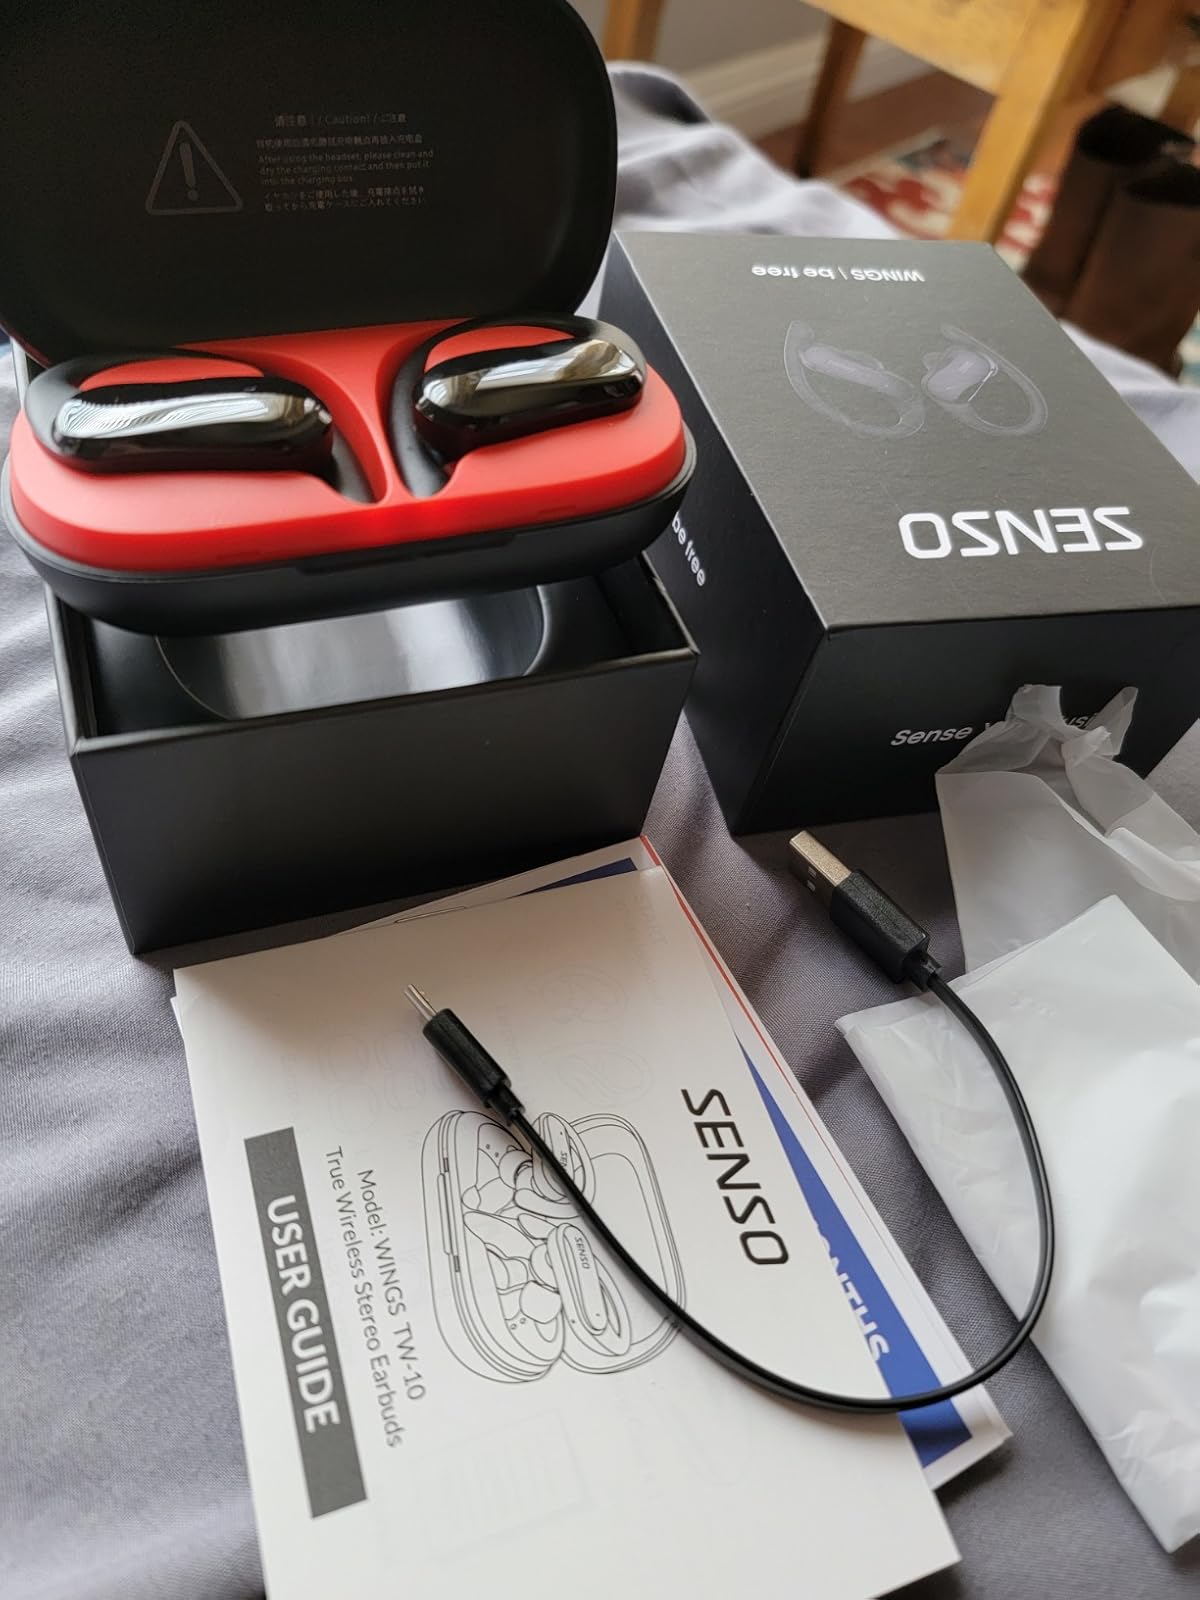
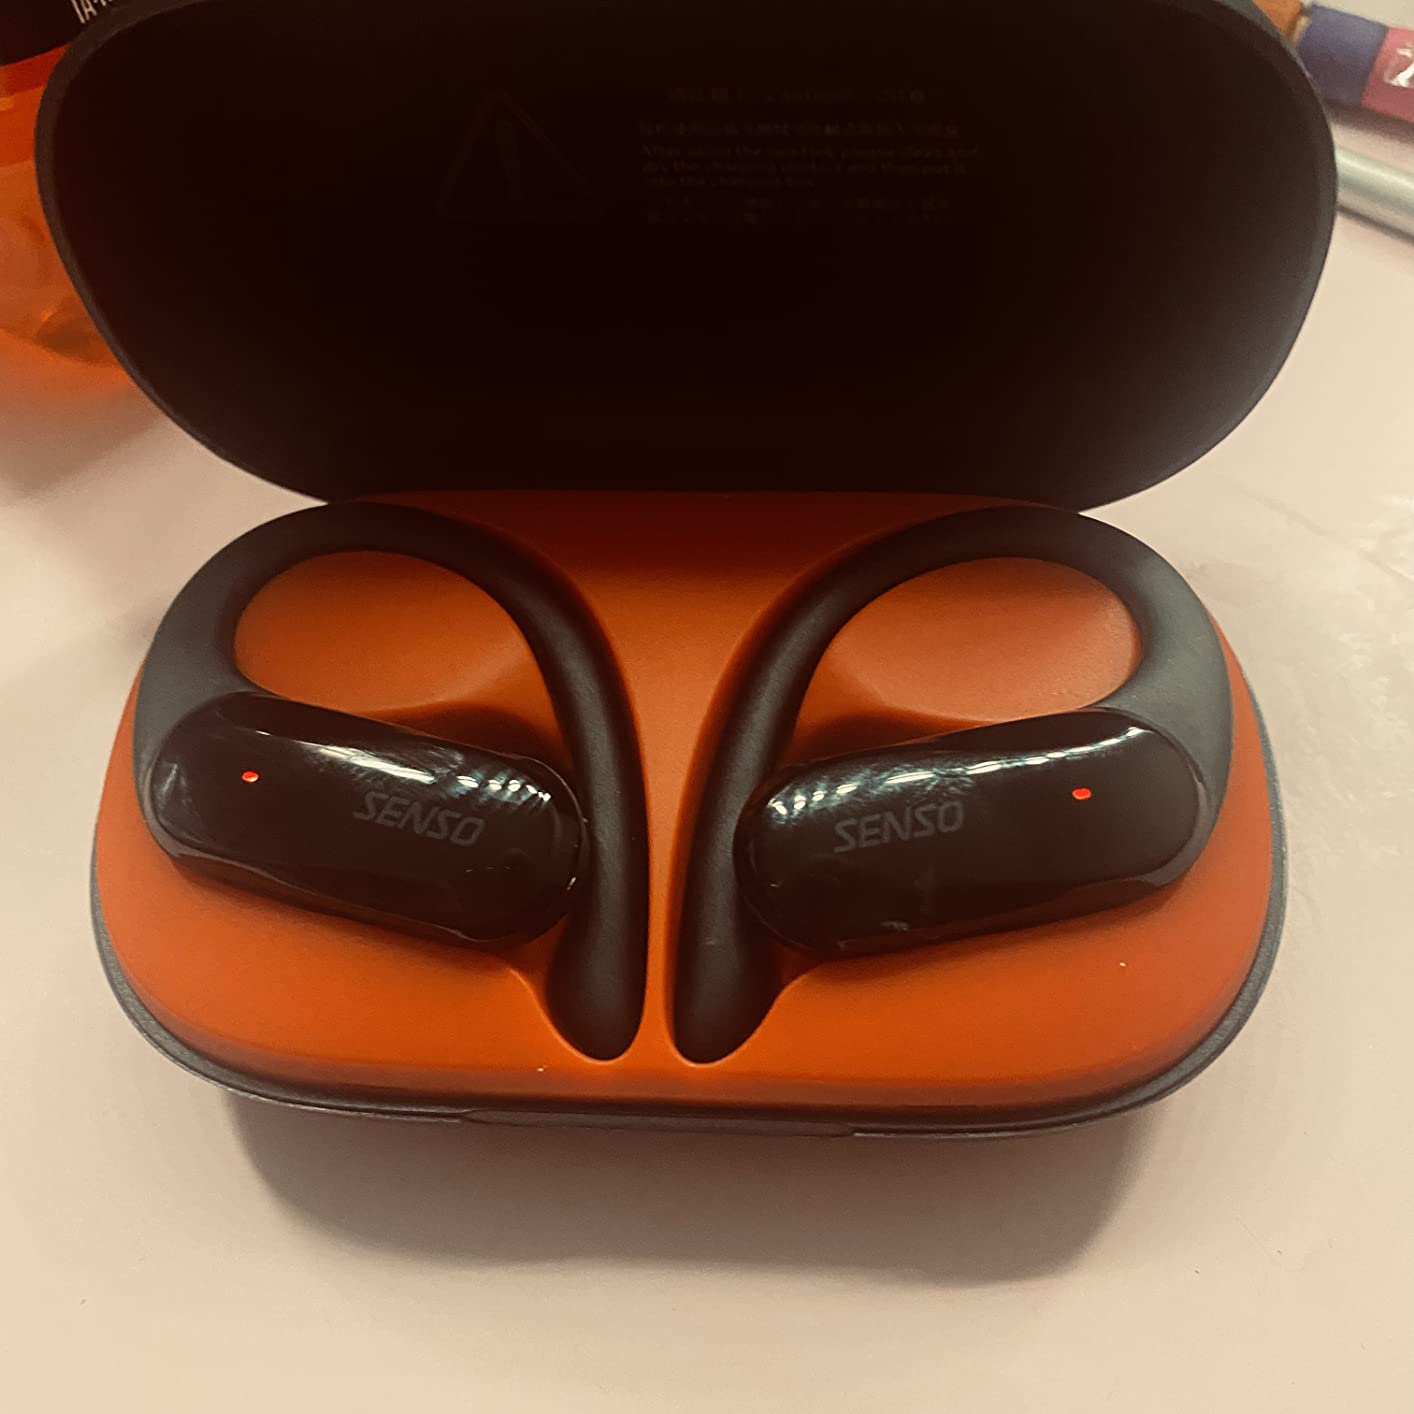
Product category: earbuds
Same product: yes